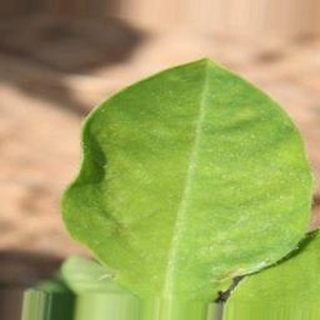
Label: healthy_groundnut